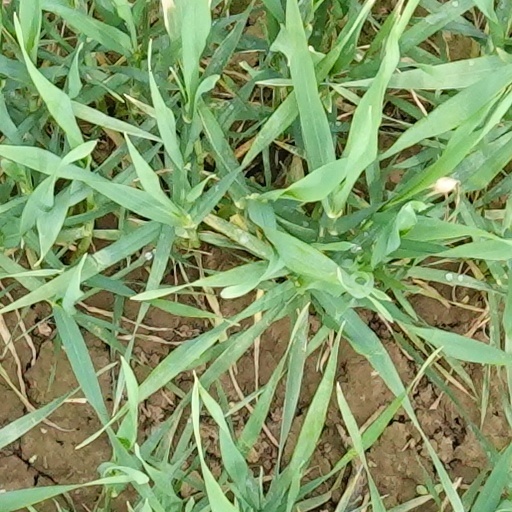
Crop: wheat